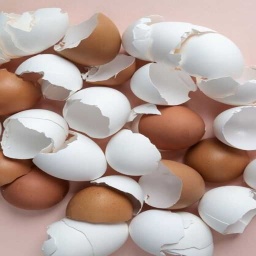
Label: eggshells